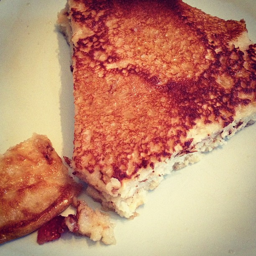
Pieces of pancake sitting on top of a white plate.
some type of sand which on a plate
A pancake on top of another an a piece broken off.
a close up of a plate of food
a plate with some pancakes on top of it